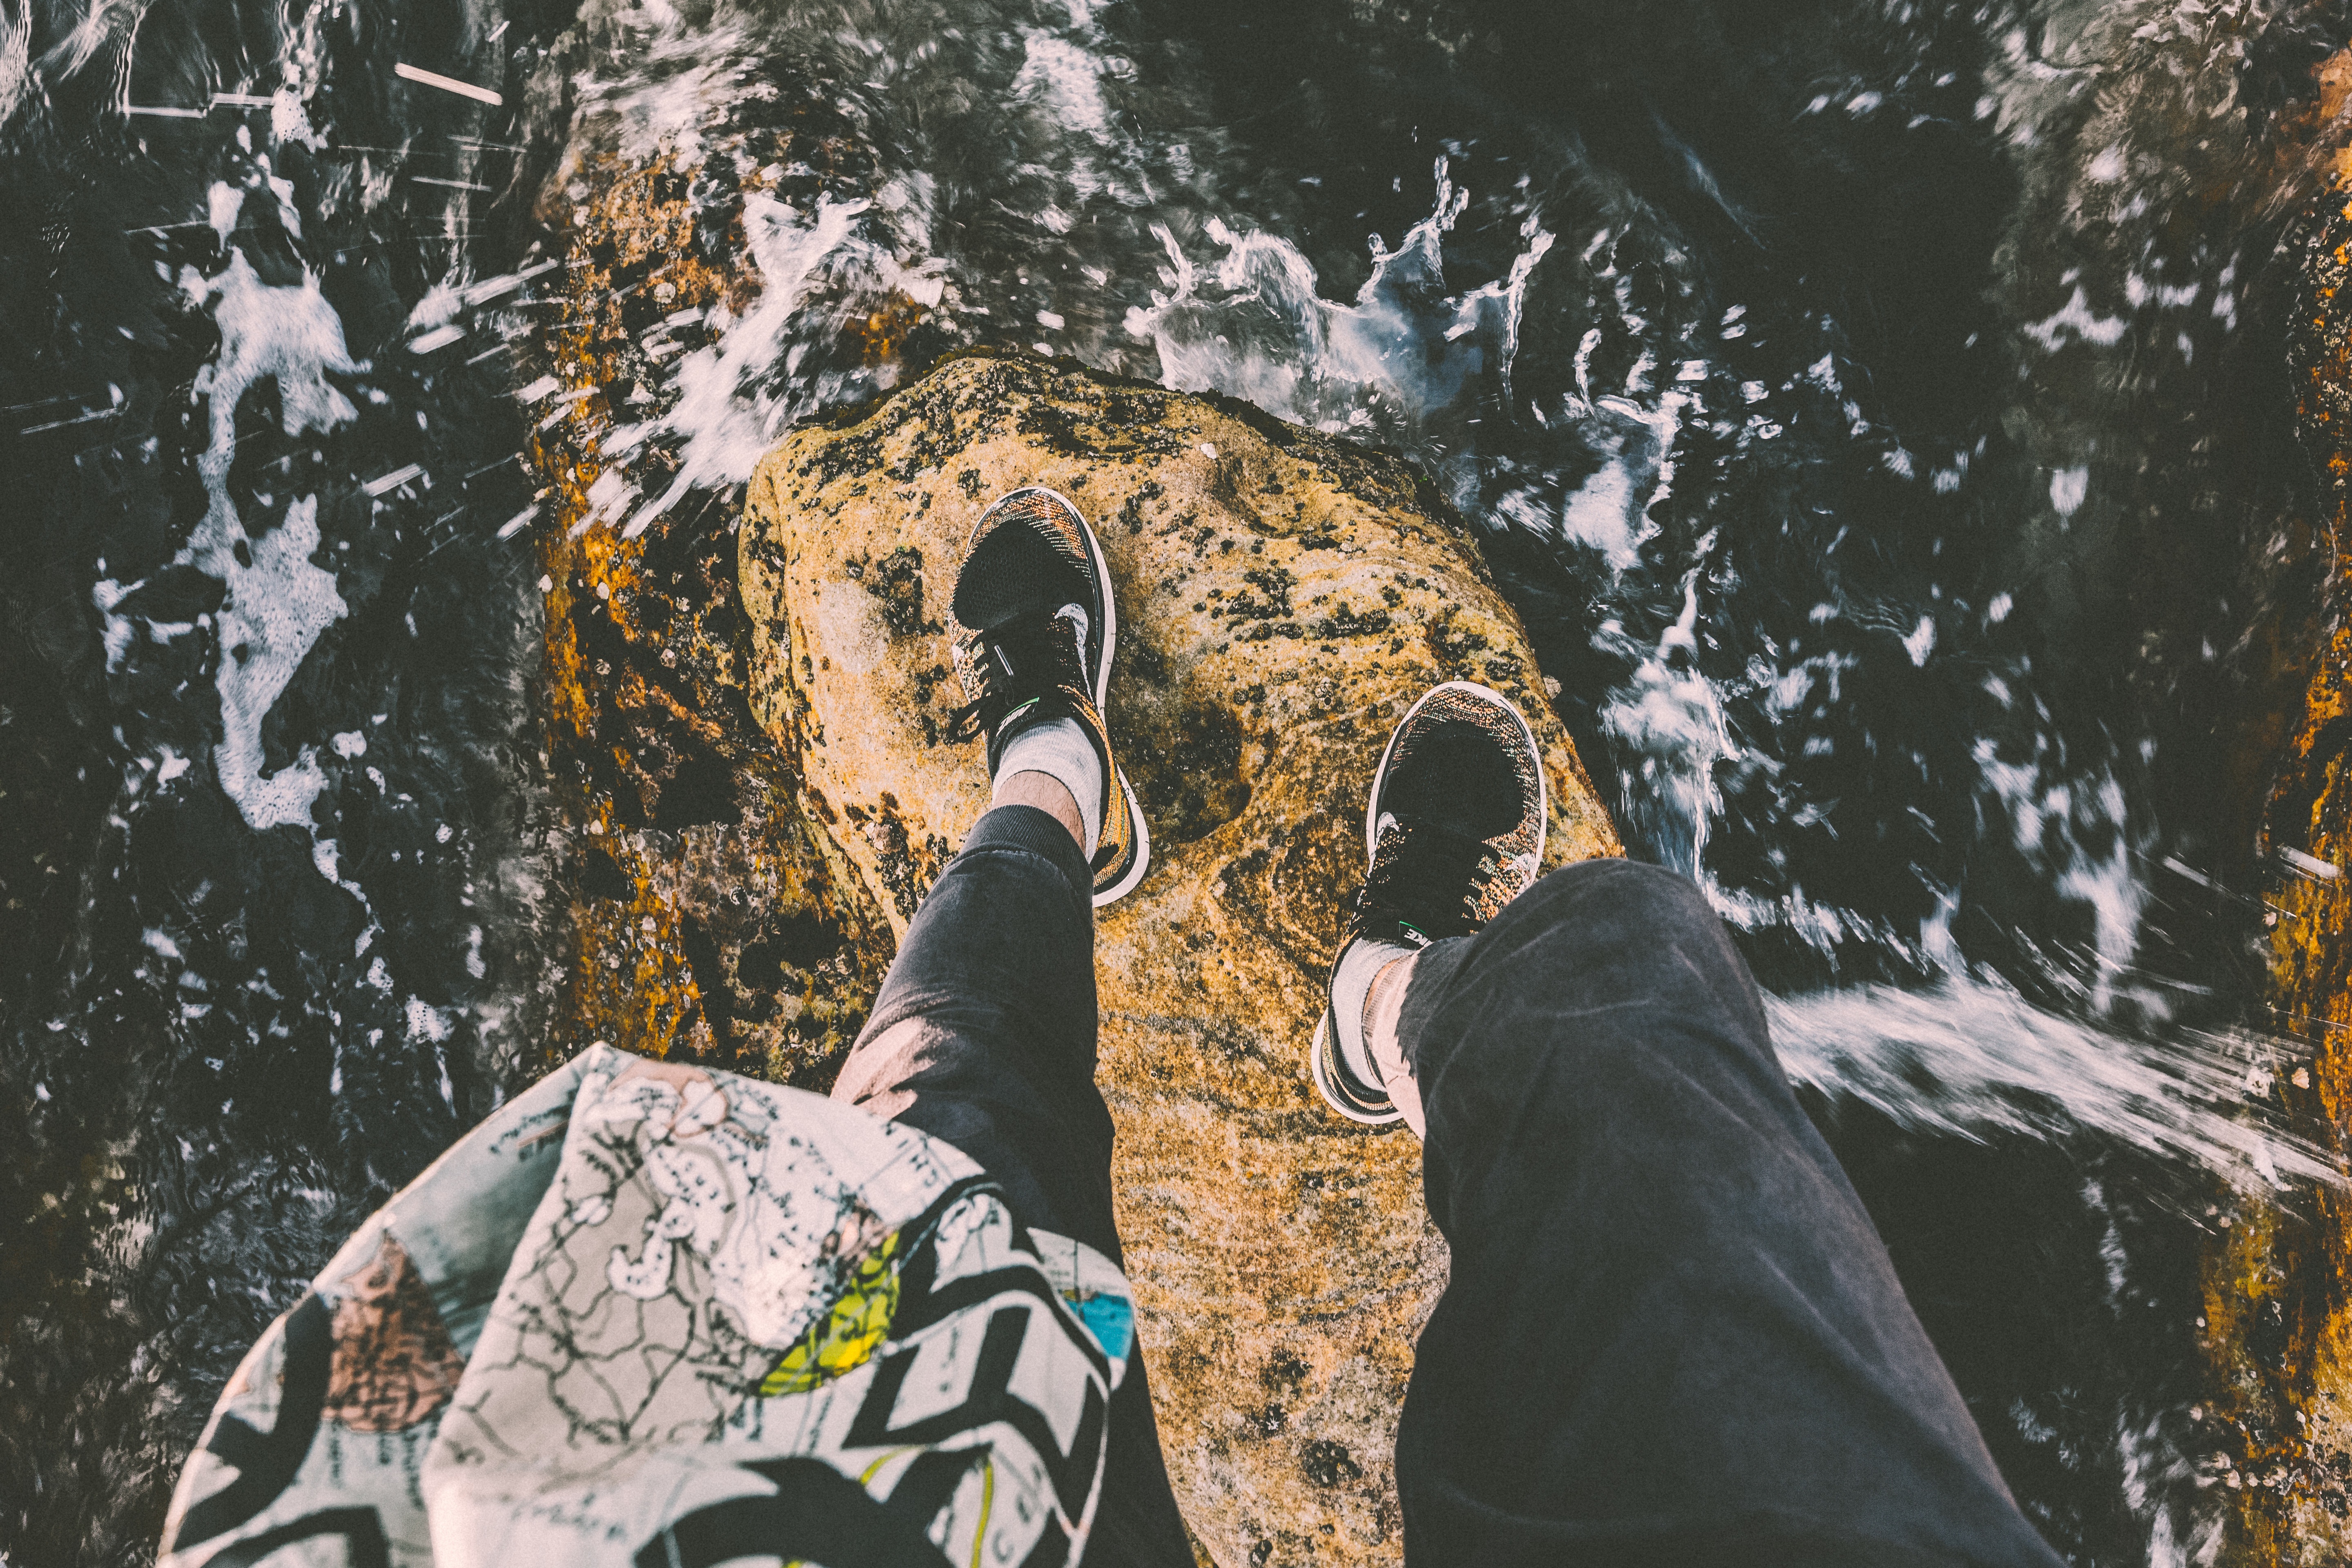
outdoor, rock, winter, woman, adventure, stone, cliff, standing, spring, extreme sport, season, woman standing